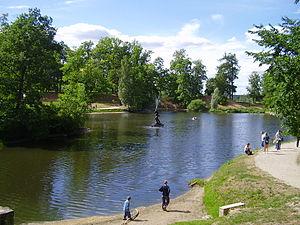
Cēsis est une ville de la région de Vidzeme, en Lettonie. Jusqu'à la réforme territoriale du 2009, la ville faisait partie du Cēsu rajons. Aujourd'hui c'est le centre administratif de la commune de Cēsis. Sa population s'élevait à 16 093 habitants en 2013.